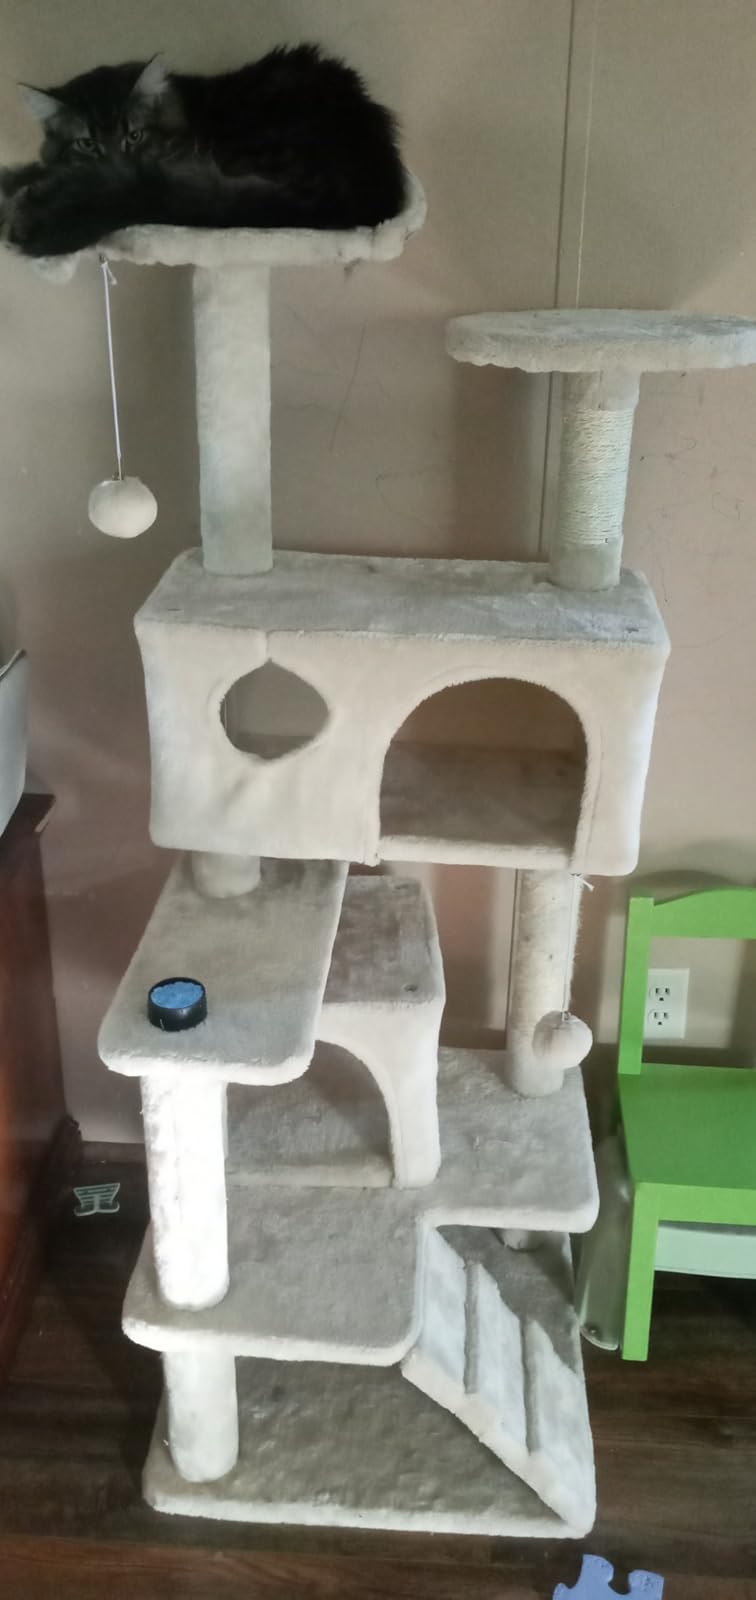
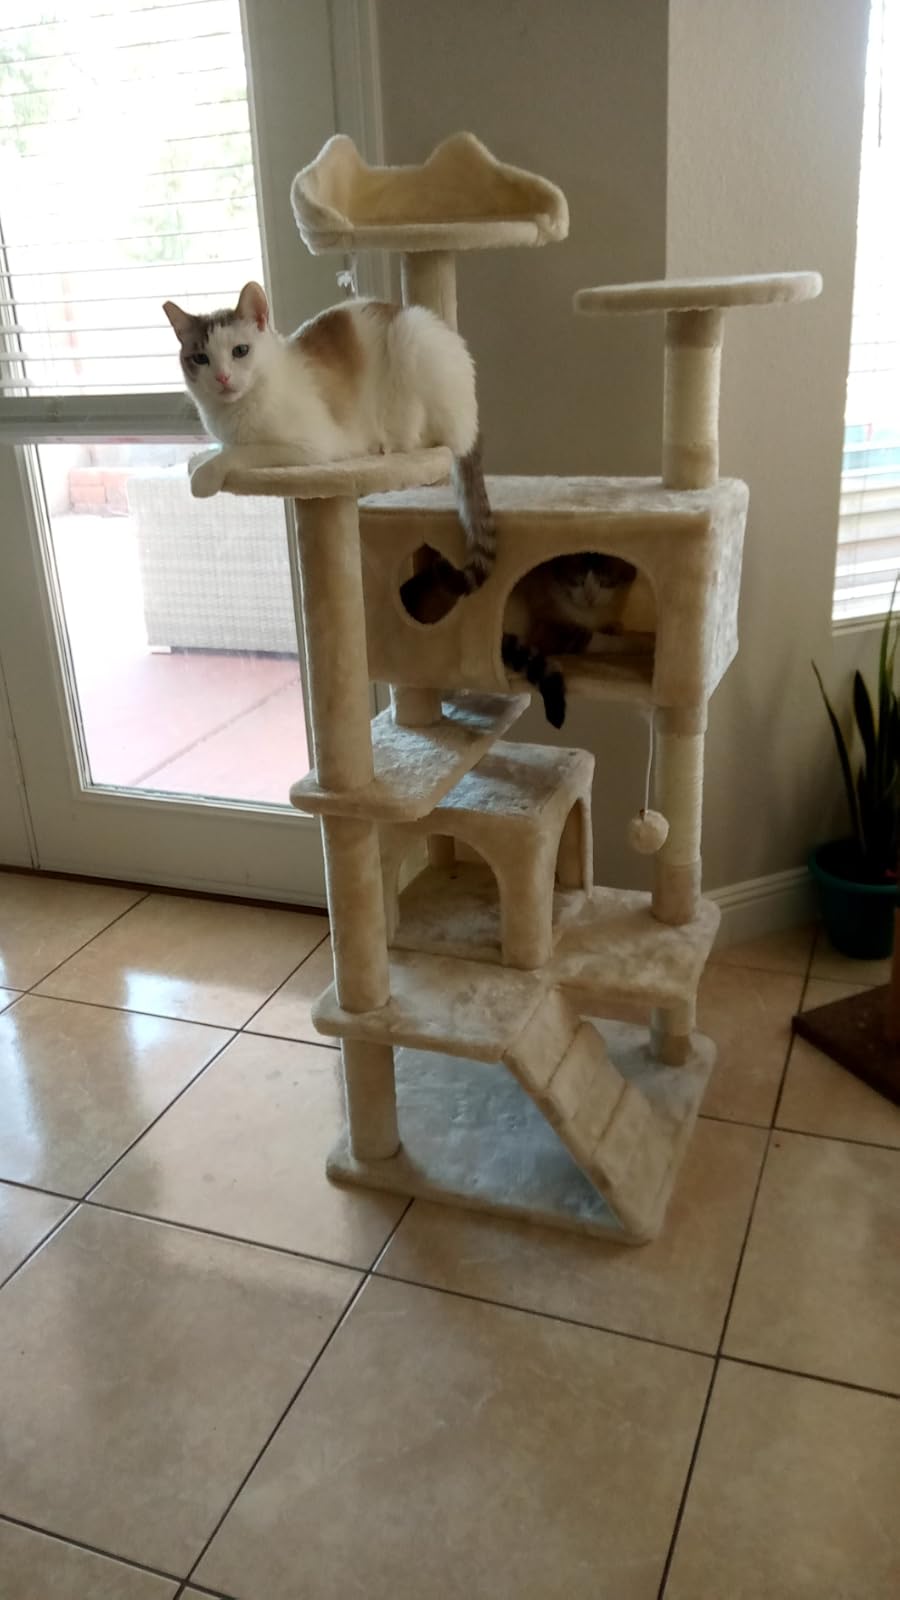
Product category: items_cat tree
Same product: yes